Cheryl Cox

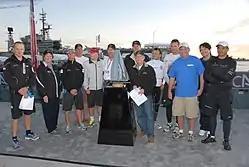
Mayor Cox (second left) with Oracle Team USA and other elected officials

While mayor, Cox was a member of the Mayors Against Illegal Guns Coalition, an organization formed in 2006 and co-chaired by New York City mayor Michael Bloomberg and Boston mayor Thomas Menino.